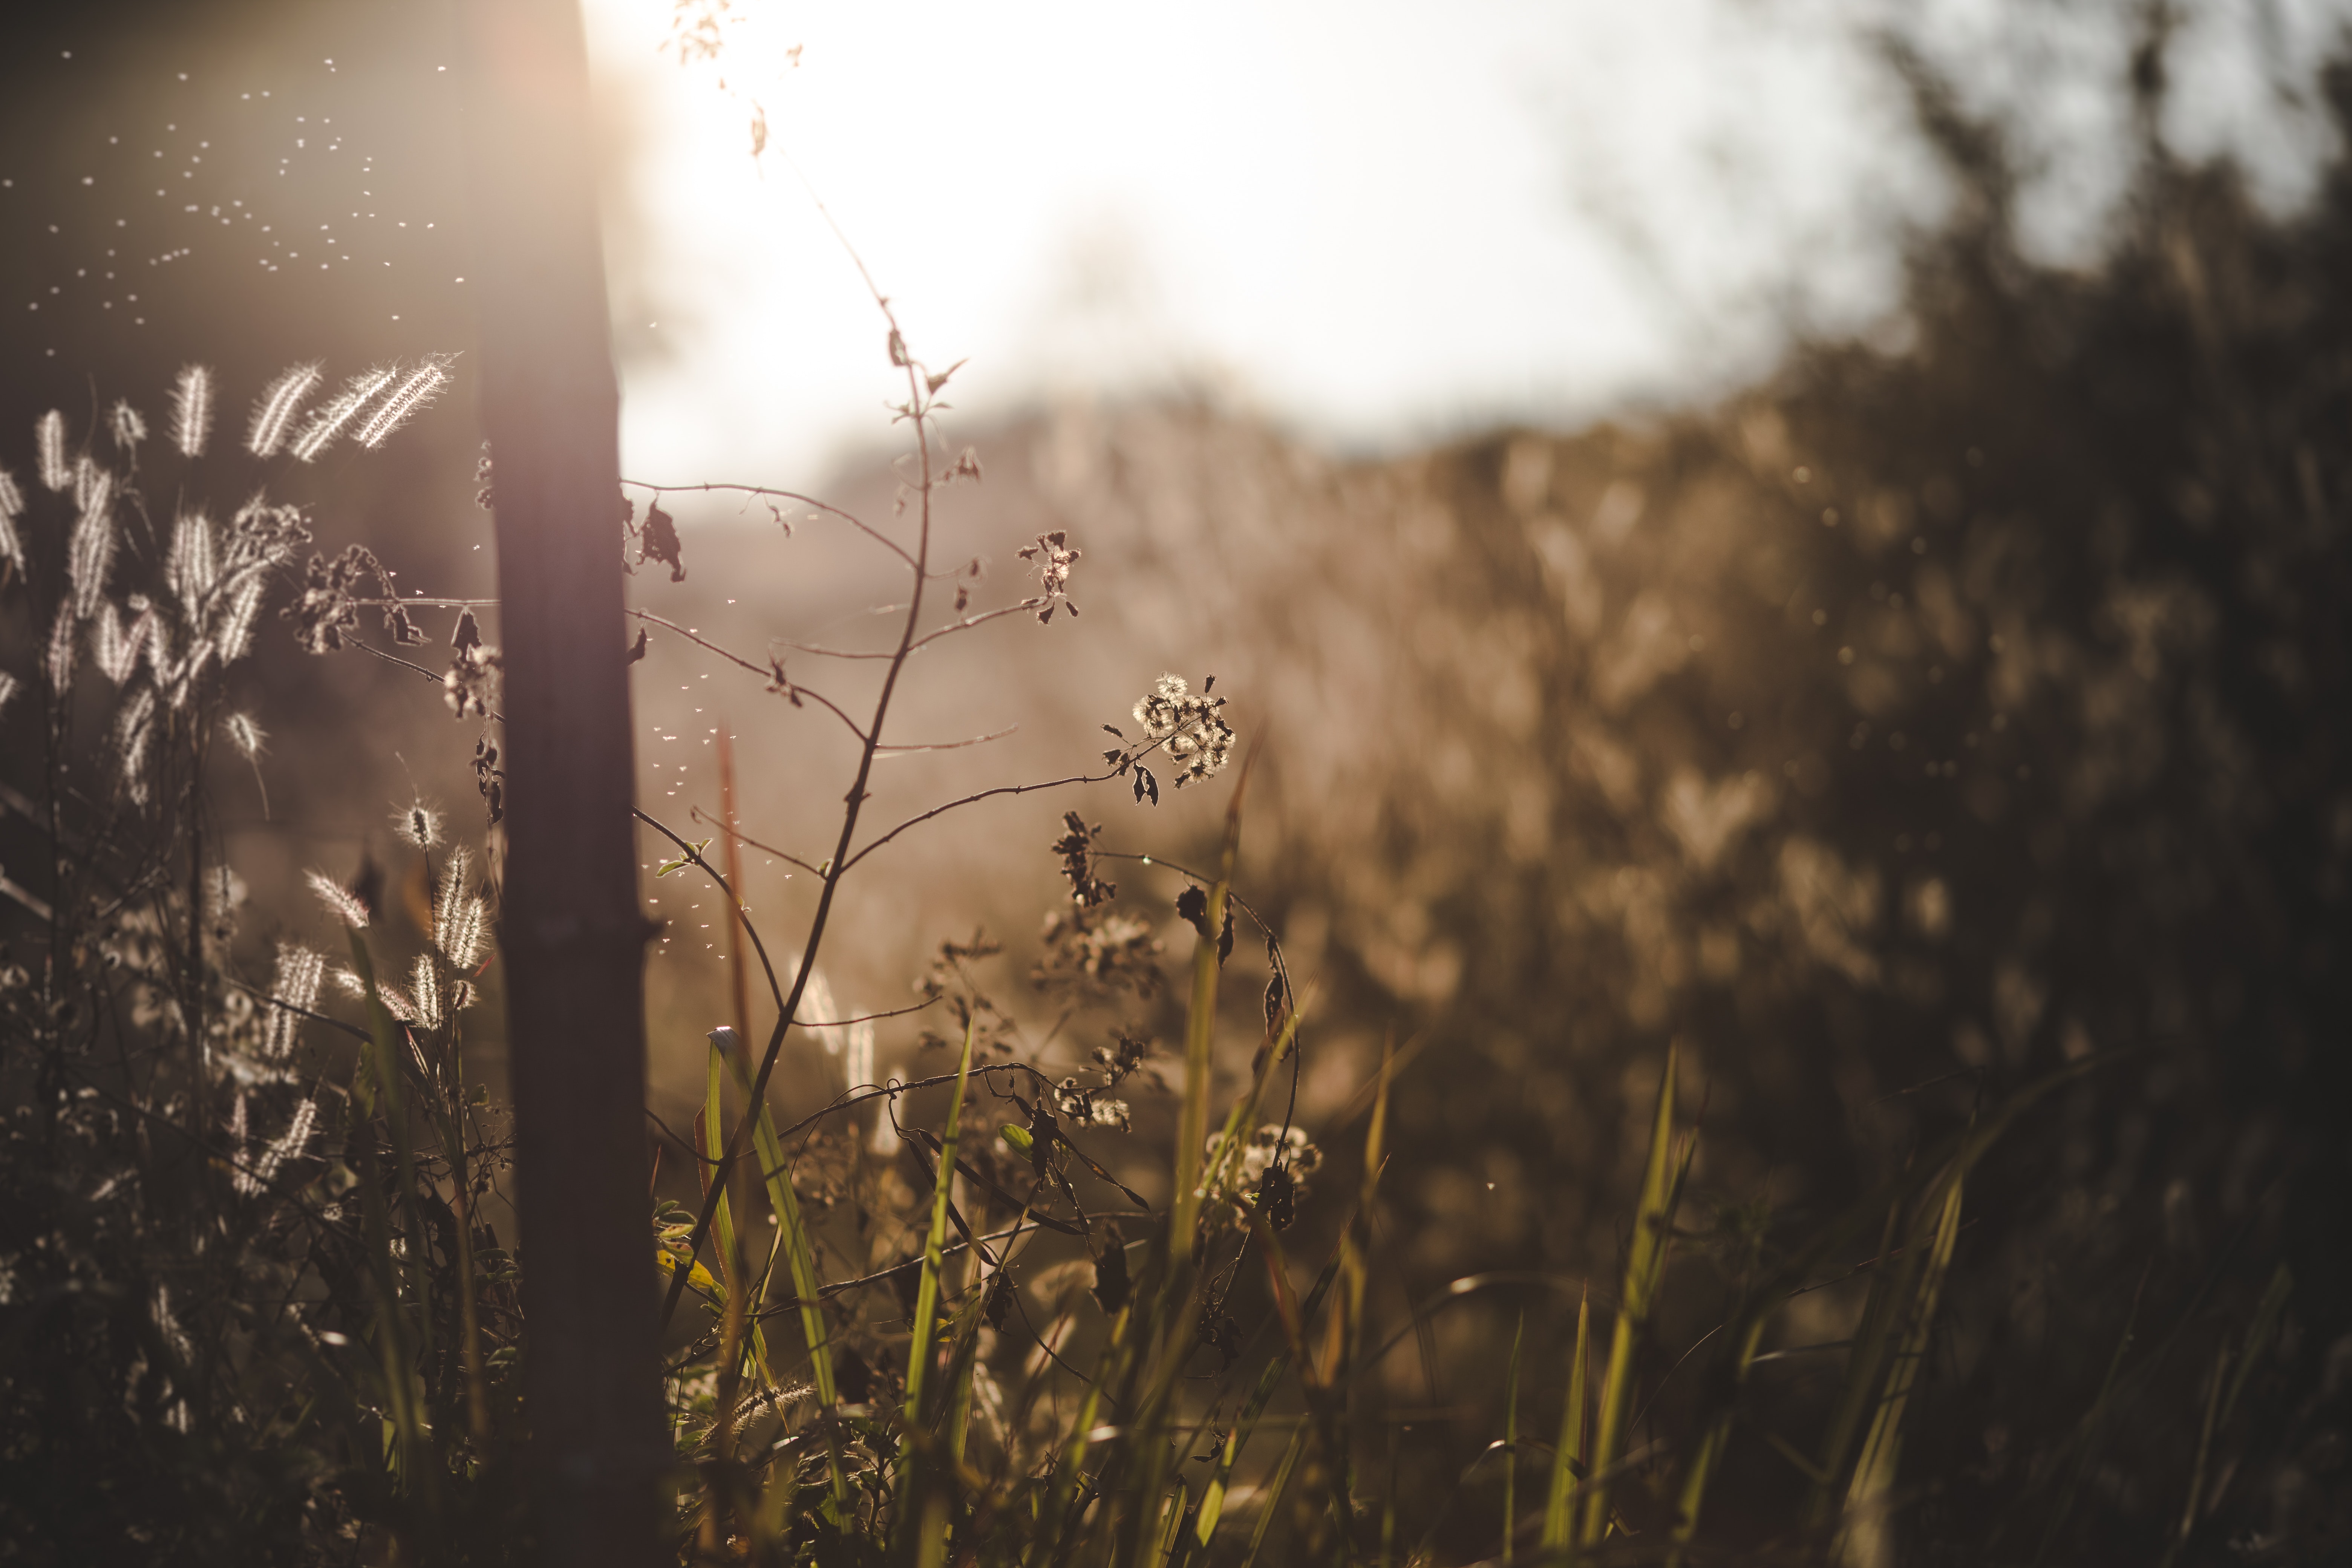
nature, sunlight, light, atmospheric phenomenon, sky, vegetation, branch, backlighting, morning, grass, natural environment, leaf, twig, tree, atmosphere, brown, spring, plant, grass family, flower, forest, photography, winter, wood, sun, lens flare, plant stem, wildflower, cloud, meadow, autumn, evening, sunrise, sunset, woodland